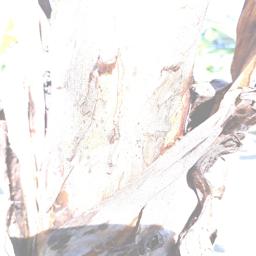
Label: BACTERIAL SOFT ROT